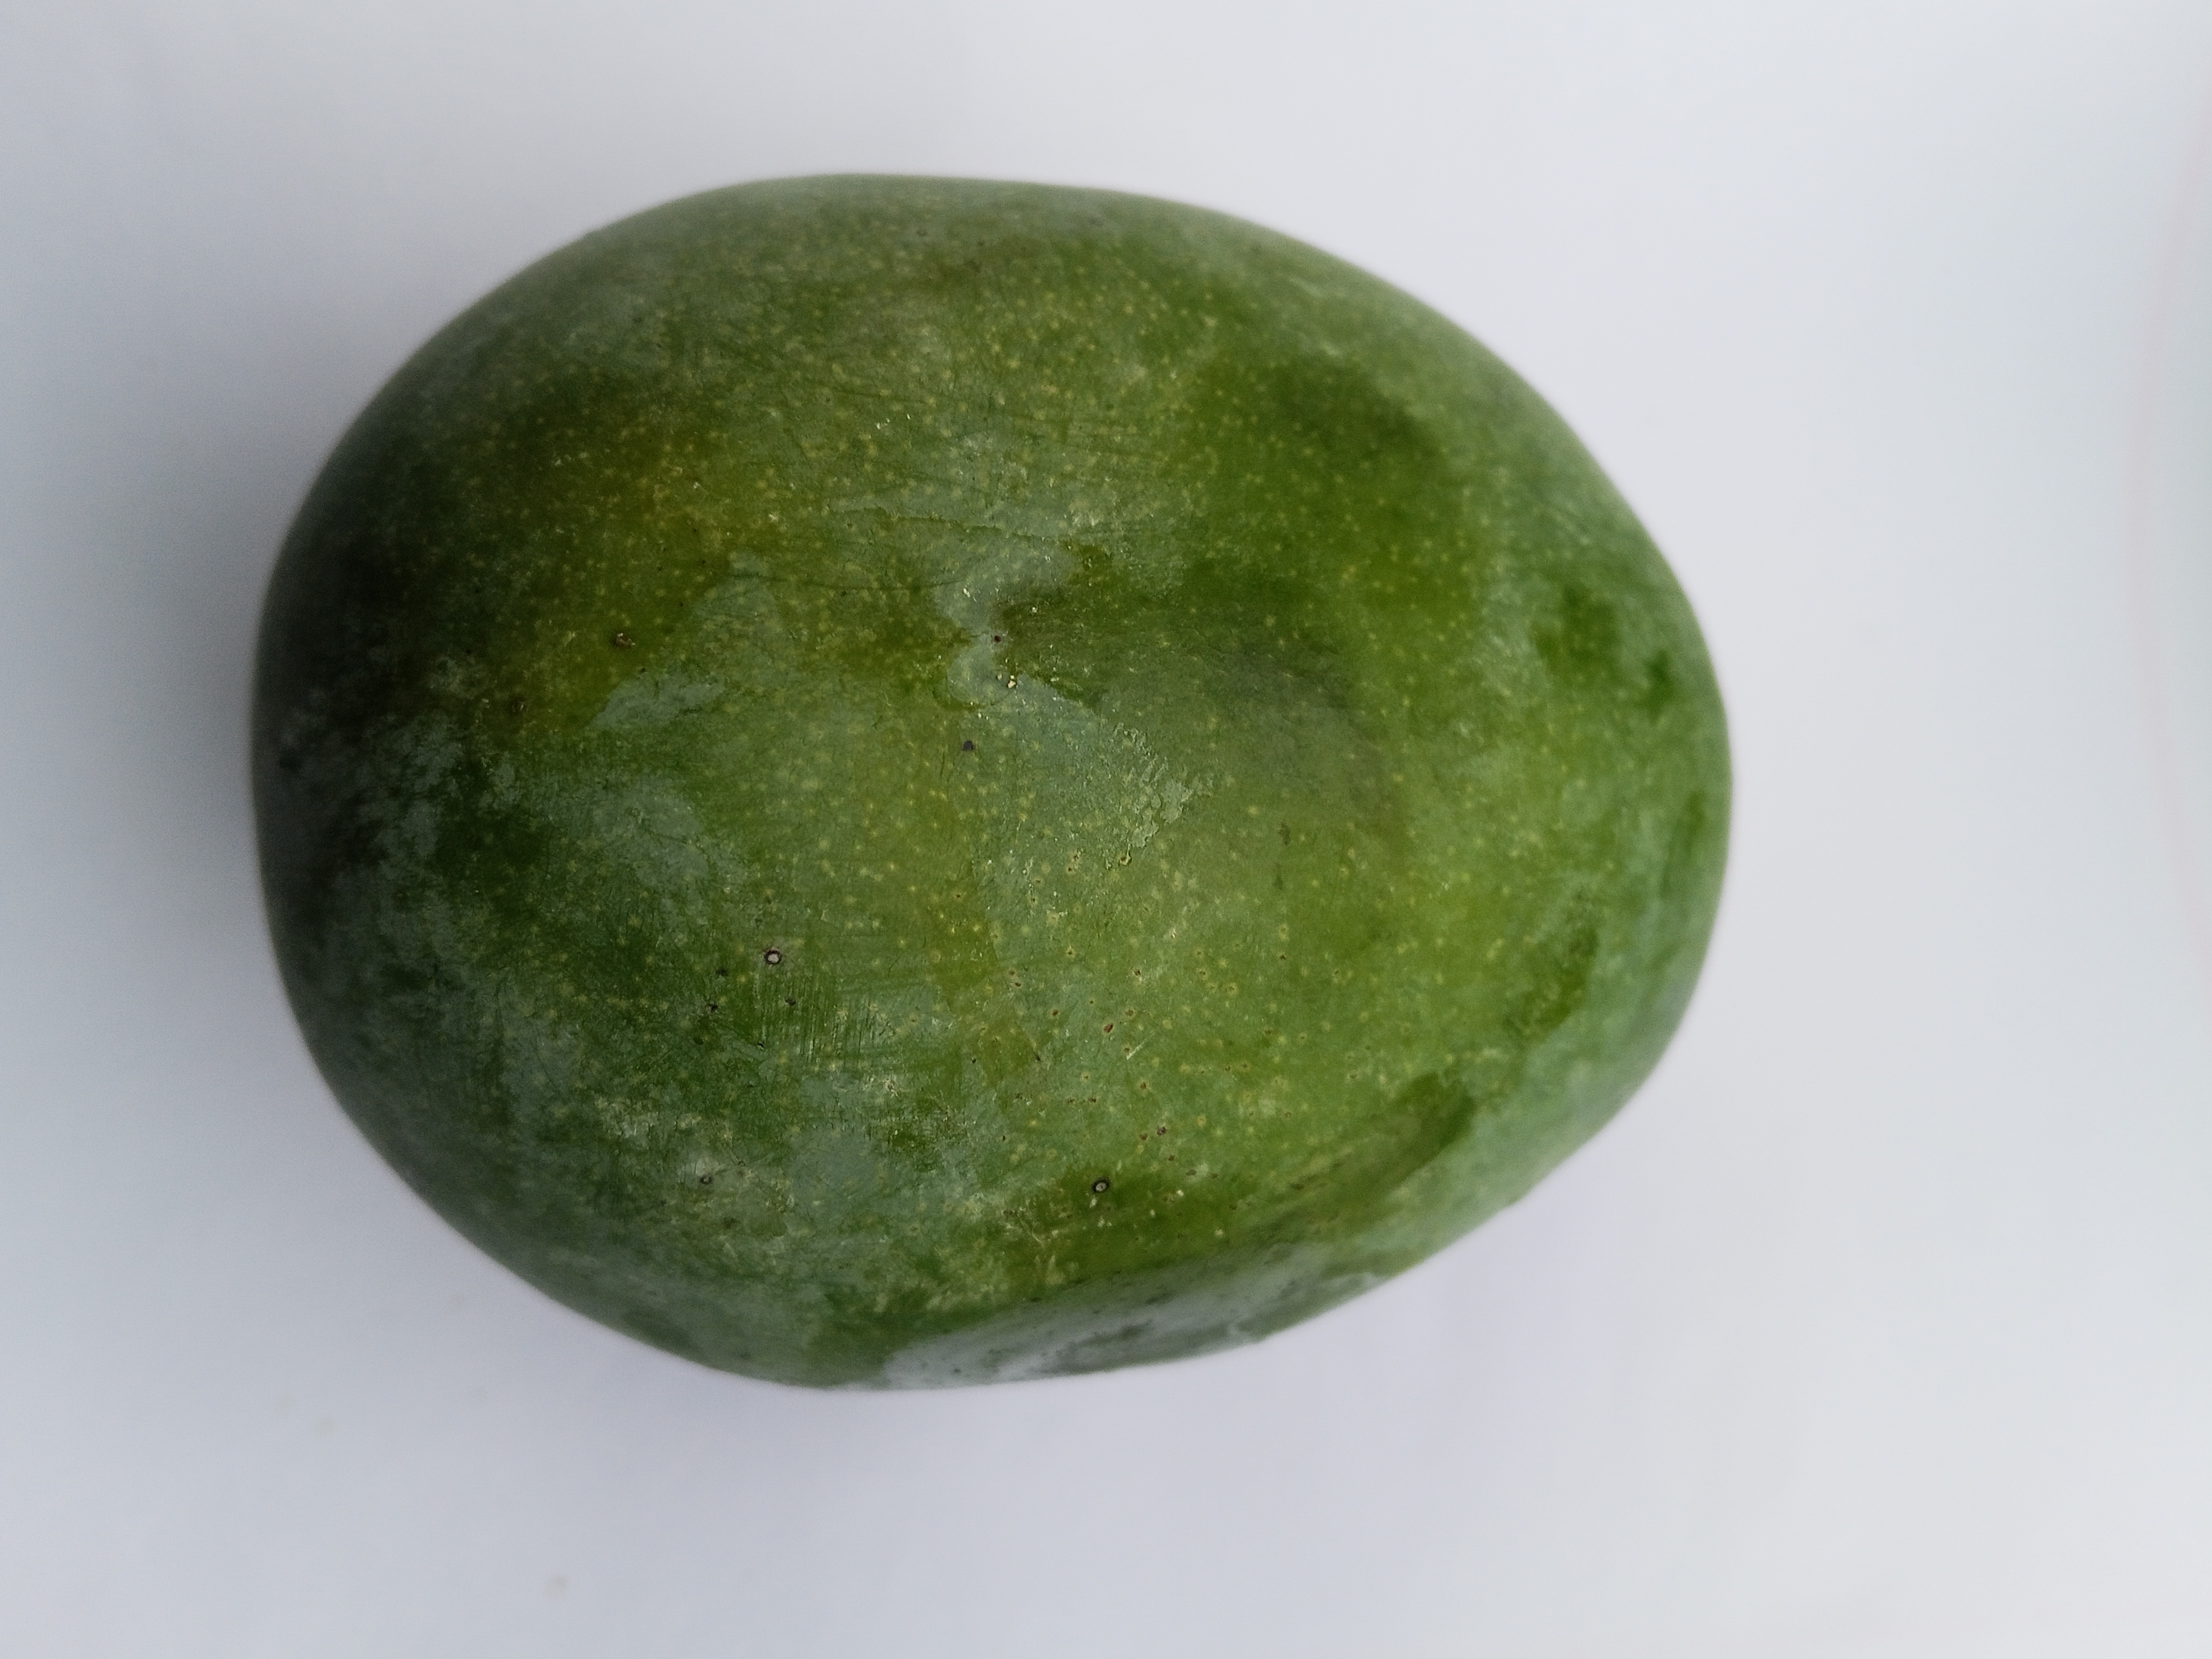
Mango variety: Bari 4